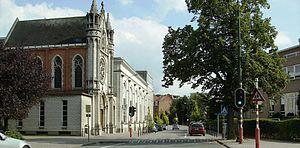
avenue de la SAblière Auderghem Belgium
Auderghem, commune belge située dans la région de Bruxelles-Capitale possède de nombreuses rues toutes repertoriées dans cette liste.
L'avenue de la Sablière est une rue bruxelloise de la commune d'Auderghem qui relie le rond-point du Souverain.